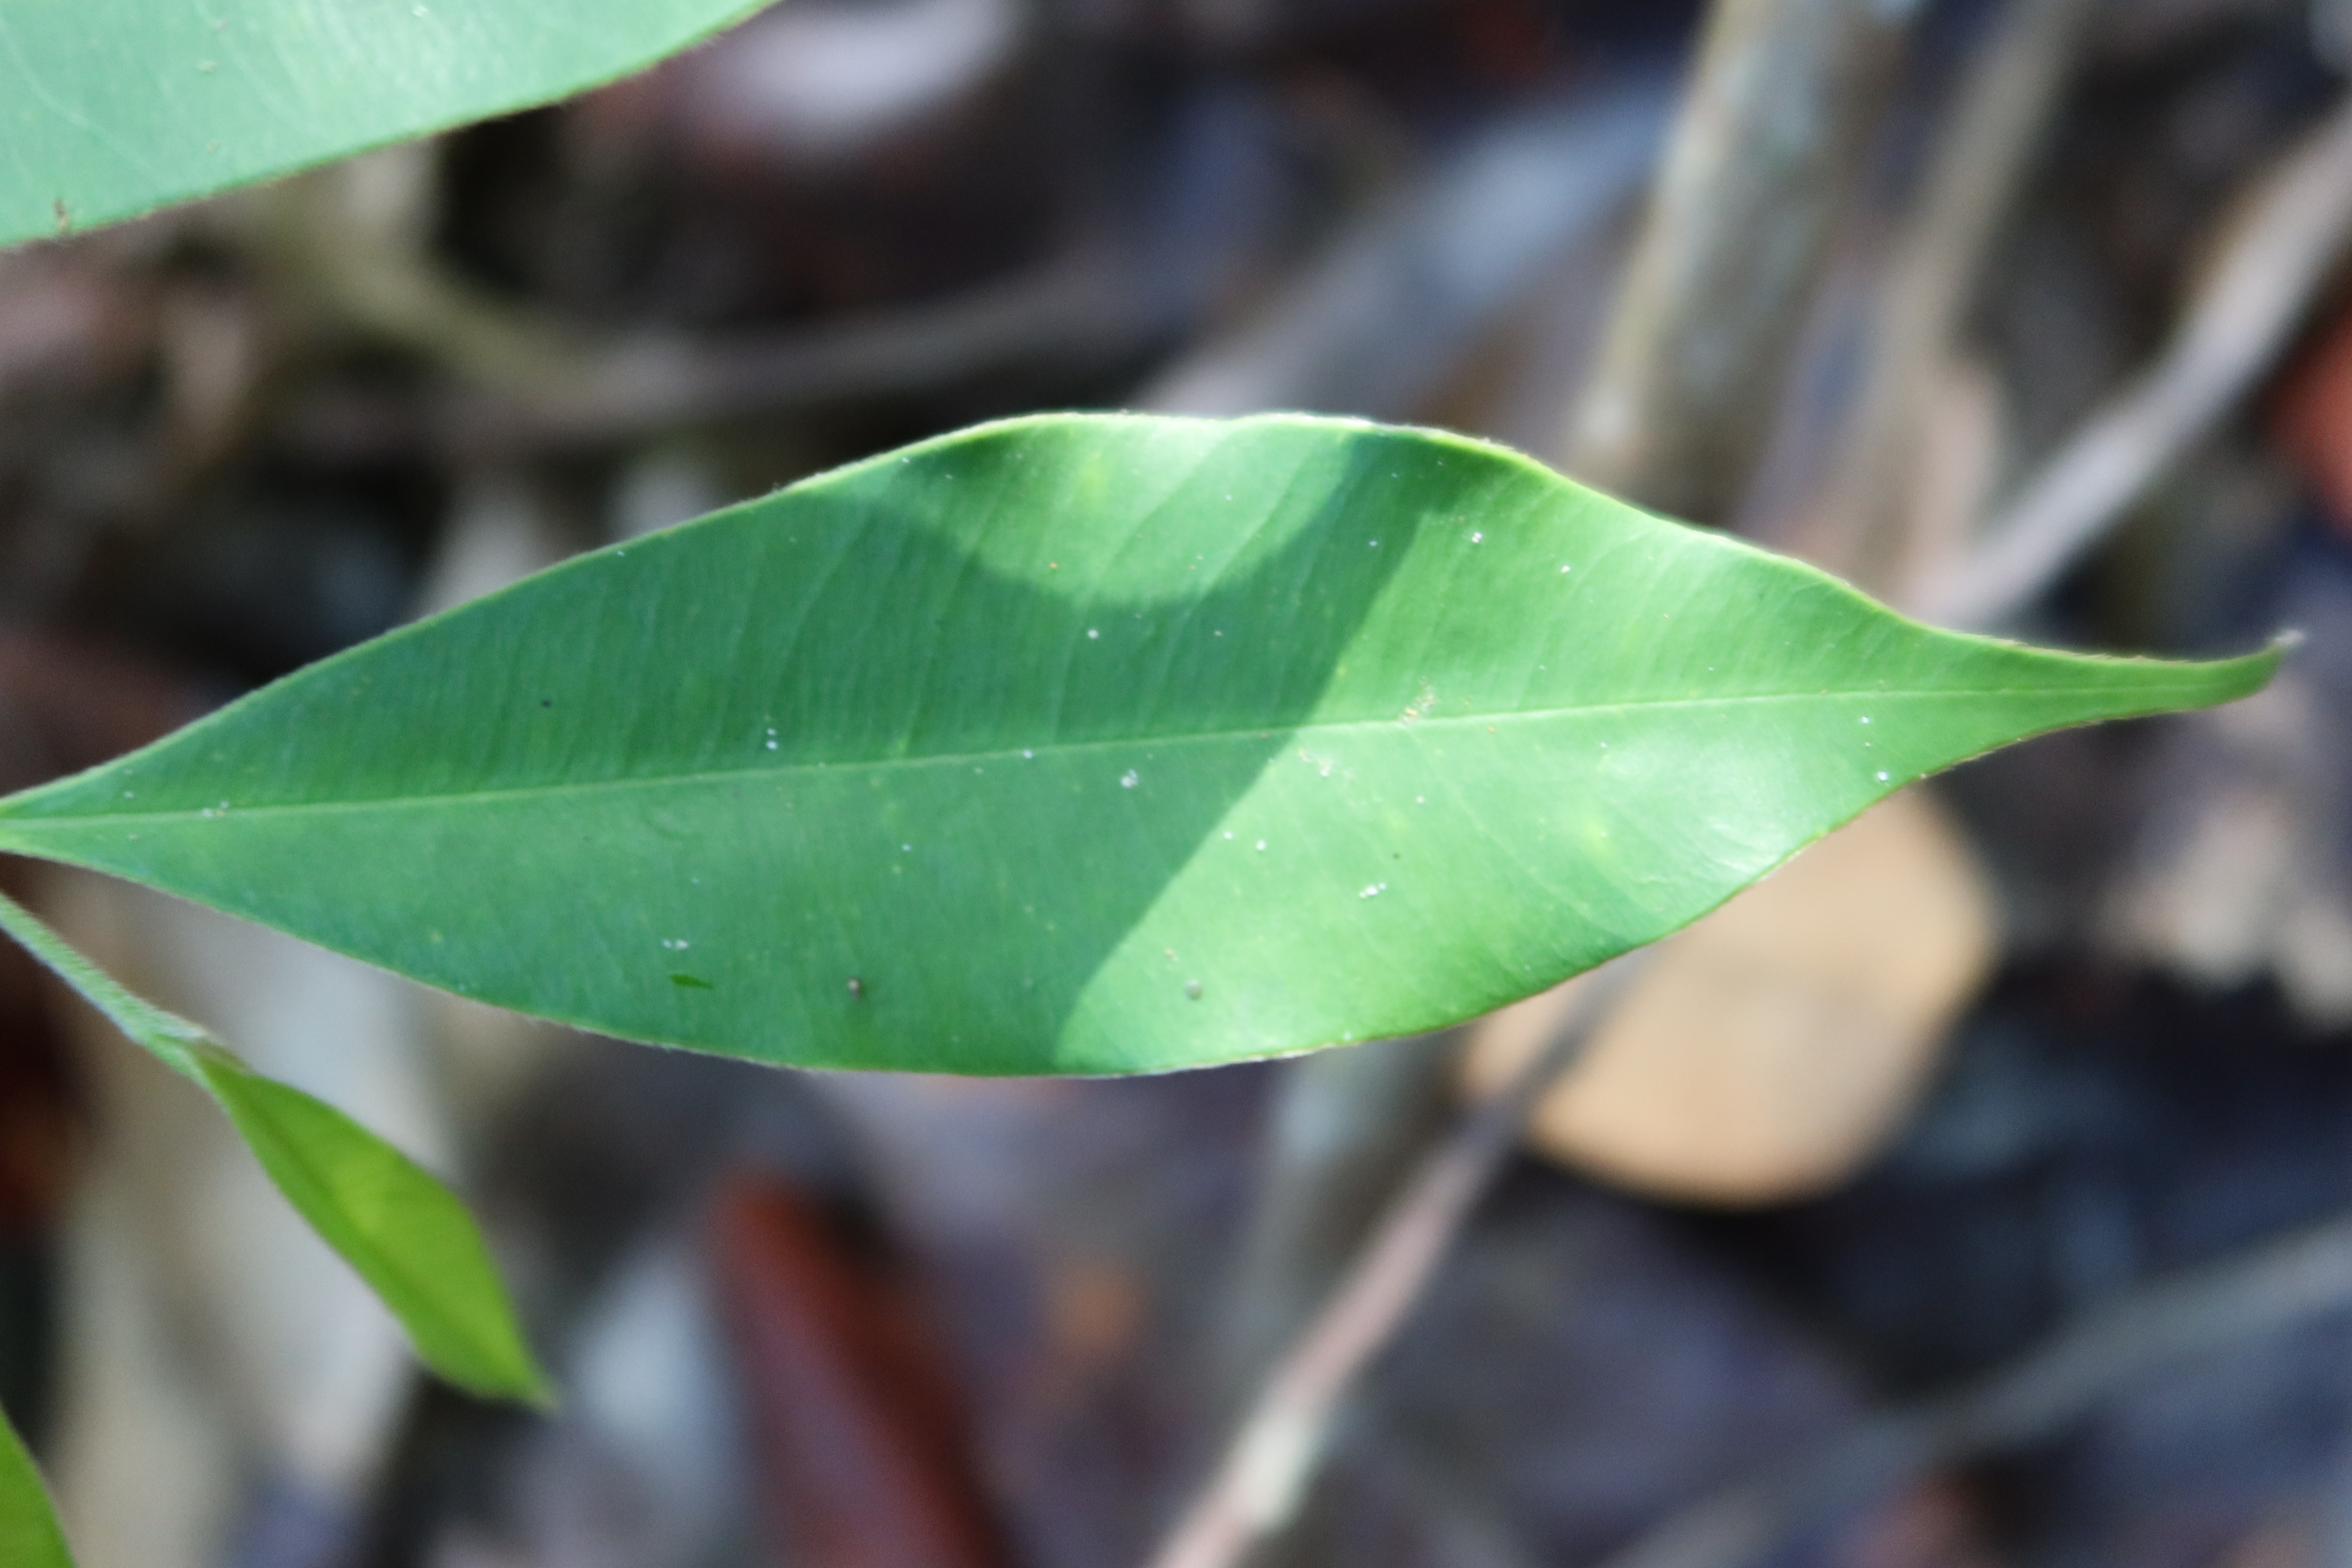
Label: Powdery mildew